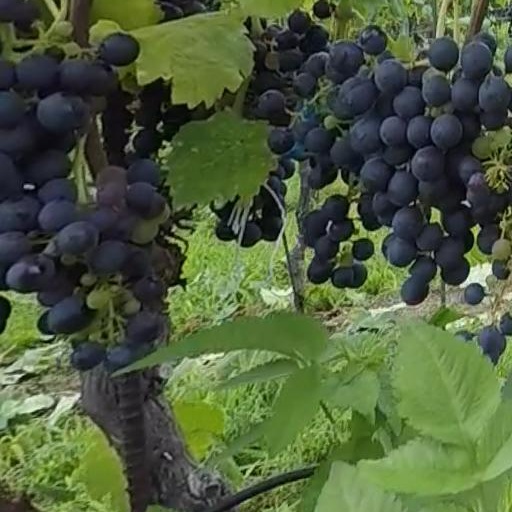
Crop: grape